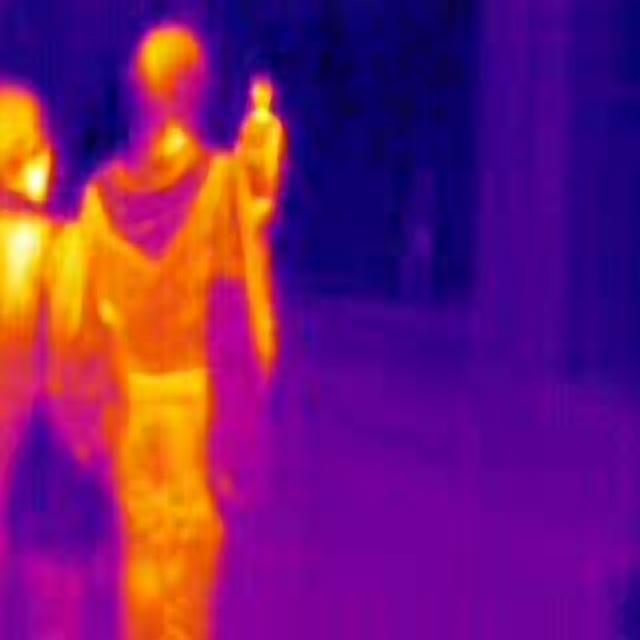
Detected objects:
label: person
label: person
label: person